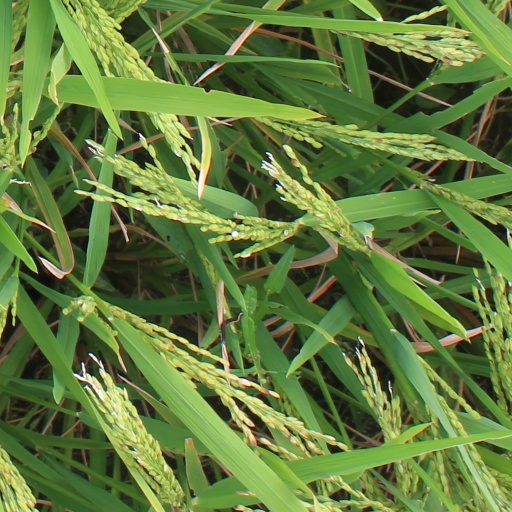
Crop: rice